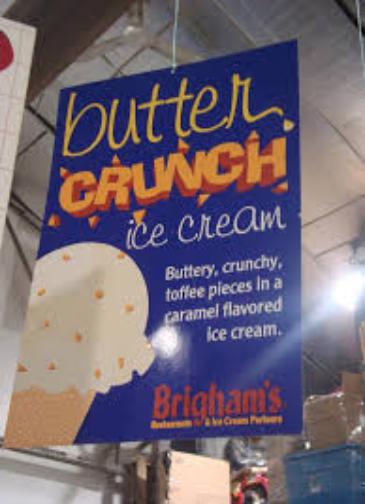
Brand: Brigham's Ice Cream
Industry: Food